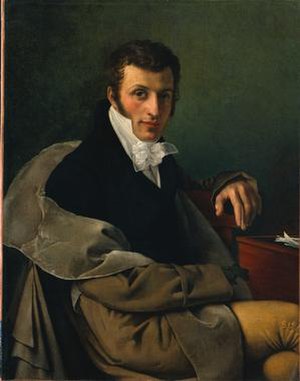
Joseph Paelinck
Joseph Paelinck var en belgisk maler.